Social justice art

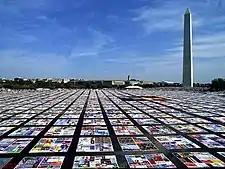
Aids Quilt

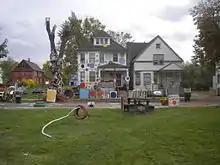
Heidelberg Project

Dewhurst, Marit. "Where Is the Action? Three Lenses to Analyze Social Justice Art Education." Equity & Excellence In Education, vol. 44, no. 3, 1 Jul. 2011, pp. 364–378.